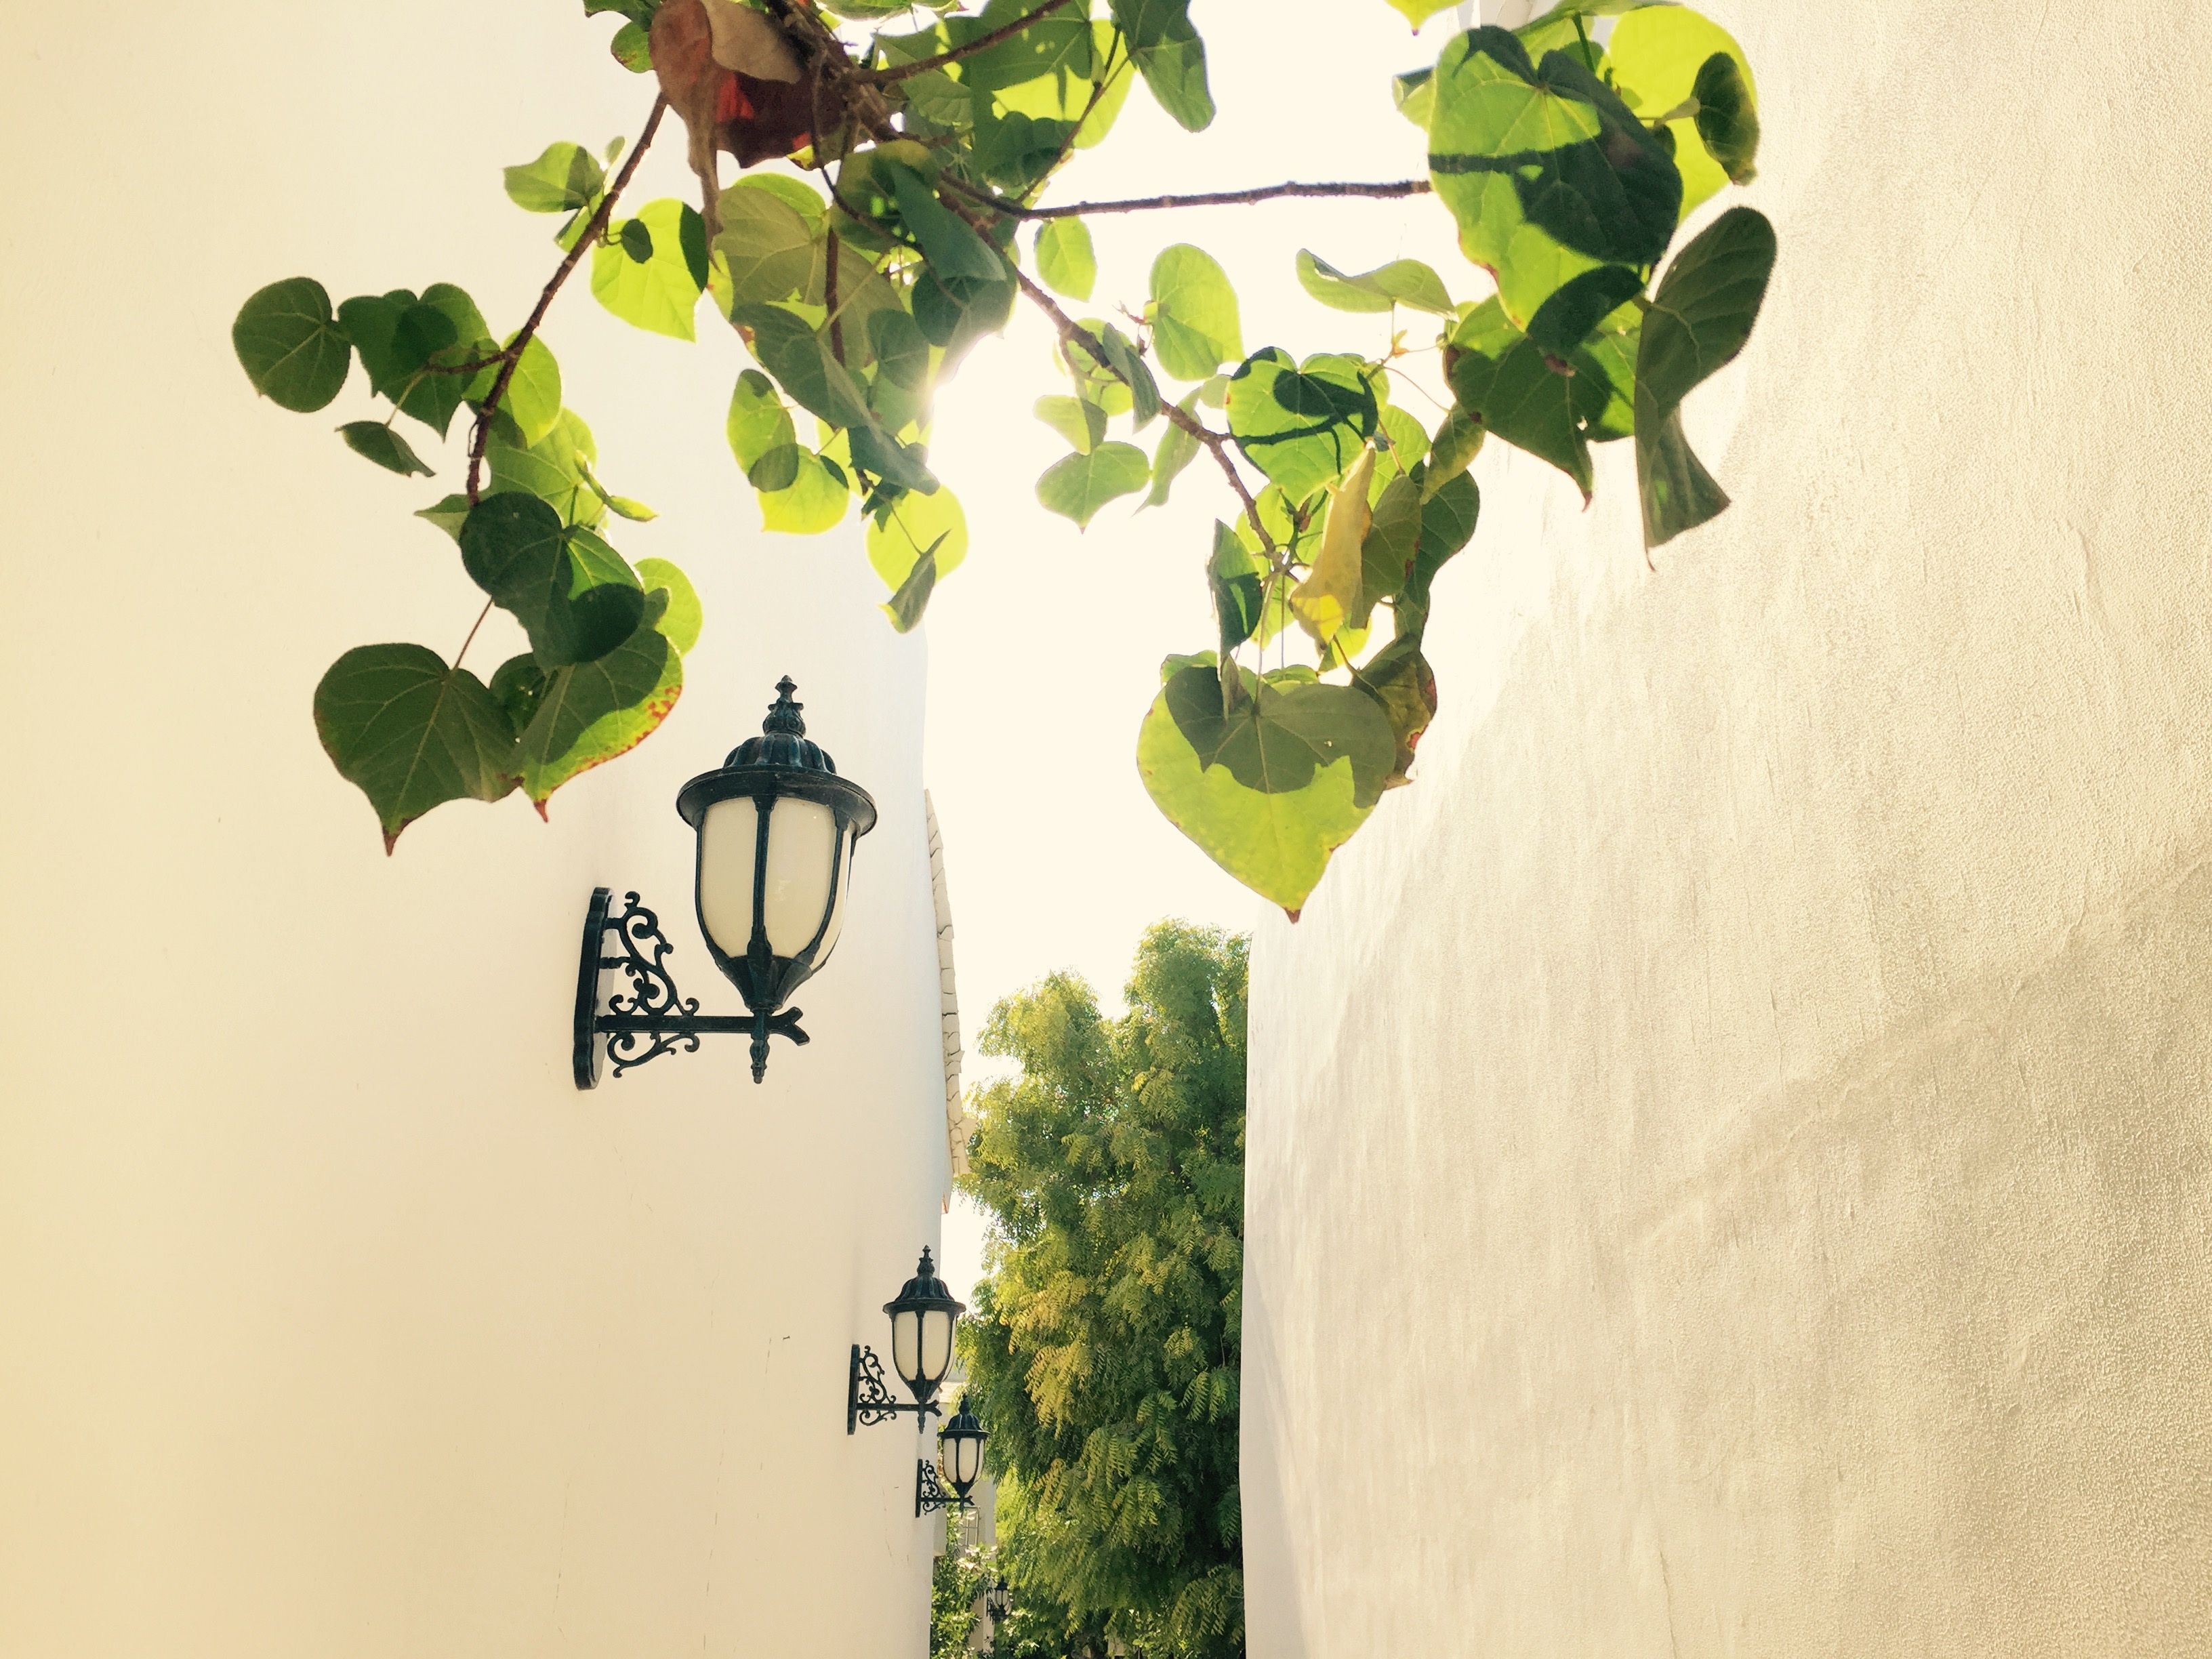
tree, branch, plant, leaf, flower, wall, spring, green, color, botany, yellow, flora, art, illustration, mural, modern art, woody plant